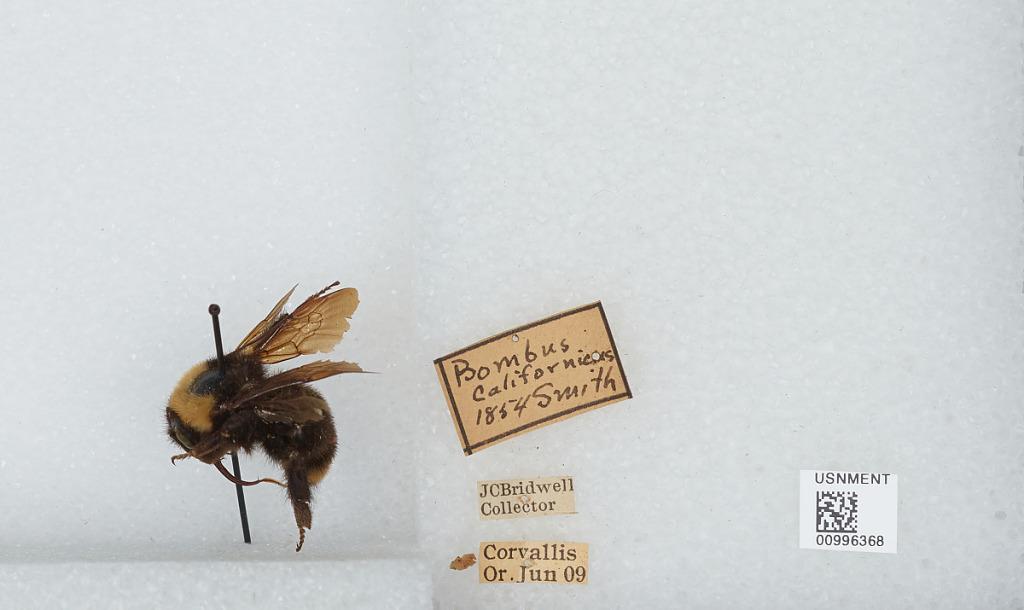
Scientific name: Bombus (Fervidobombus) californicus Smith
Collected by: J. Bridwell
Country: United States
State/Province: Oregon
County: Benton
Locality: Corvallis
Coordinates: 44.5667, -123.283